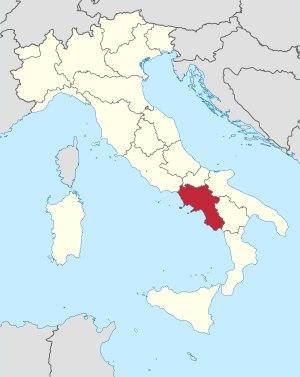
Les élections régionales de 2020 en Campanie ont lieu les 20 et 21 septembre 2020 afin d'élire le président et les conseillers de la XIᵉ législature du conseil régional de Campanie pour un mandat de cinq ans.
La Bagnolese est une race de mouton domestique d'origine italienne, élevée pour son lait et sa viande dans le sud de l'Italie.
Les Élections régionales de 1995 en Campanie se sont tenues le 23 avril 1995, afin d'élire les 60 membres du conseil régional de la région de Campanie pour un mandat de cinq ans.
Les Élections régionales de 2000 en Campanie se sont tenues le 16 avril 2000, afin d'élire les 60 membres du conseil régional de la région de Campanie pour un mandat de cinq ans.